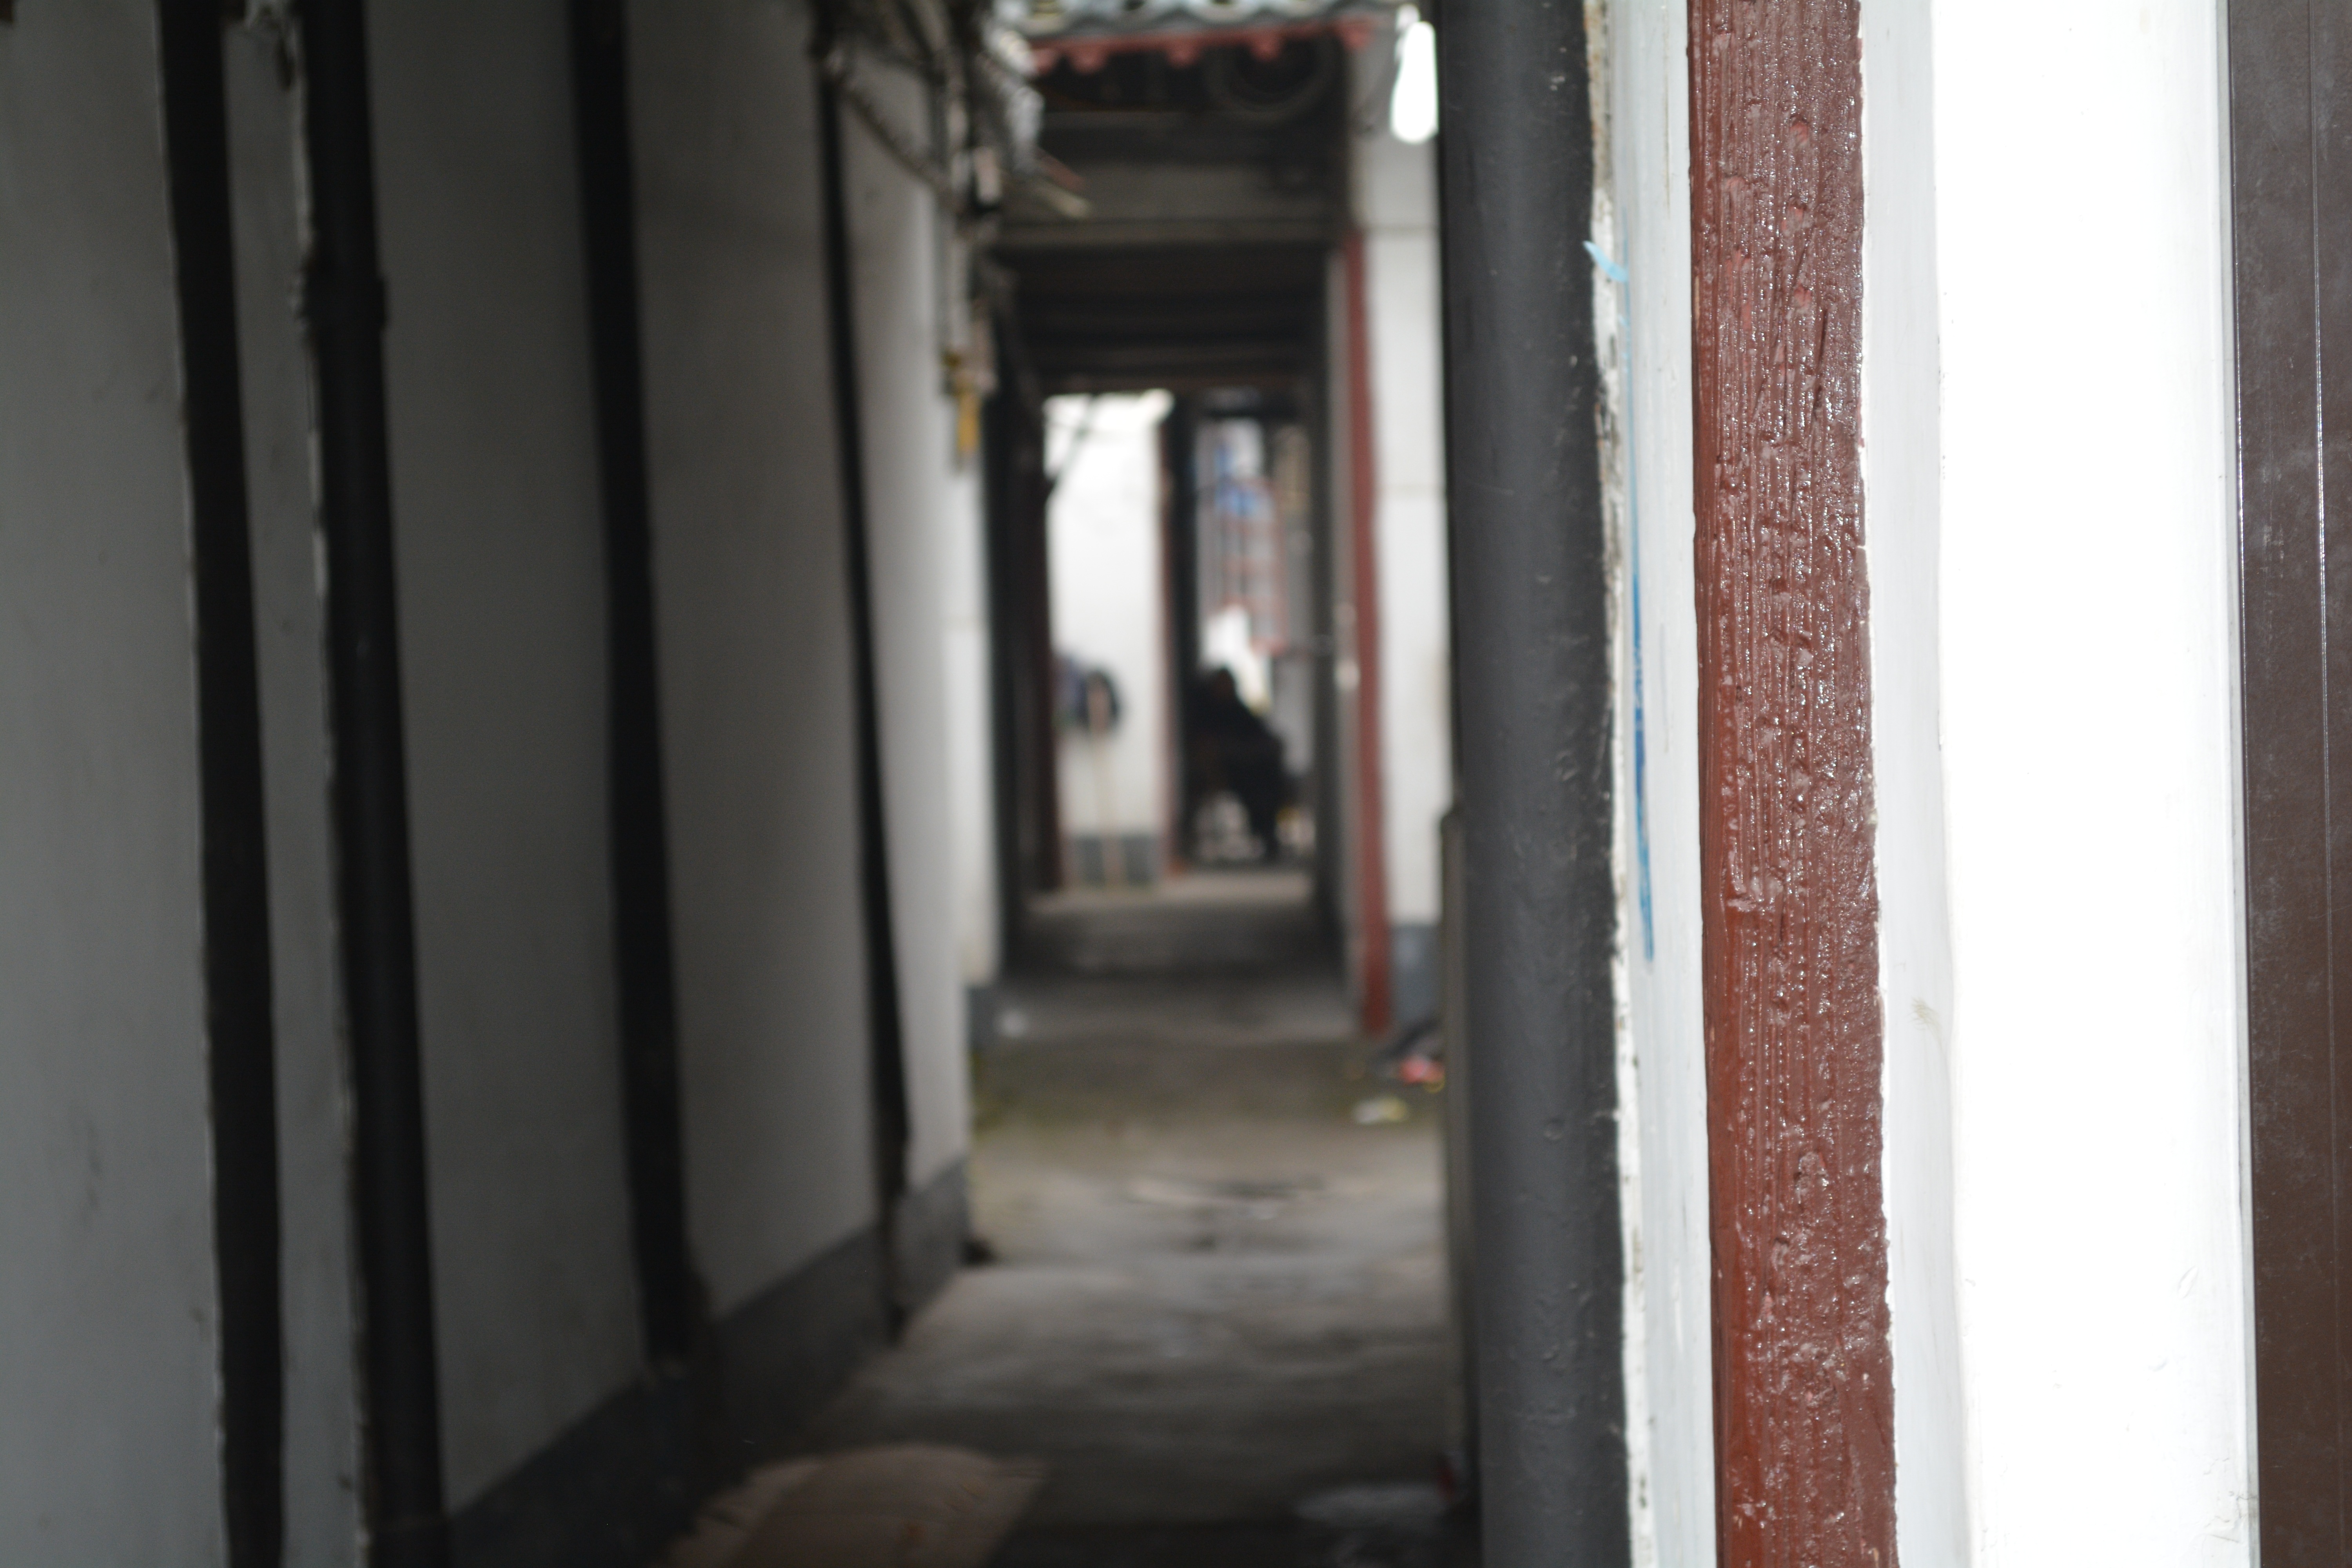
street, window, alley, home, hall, property, door